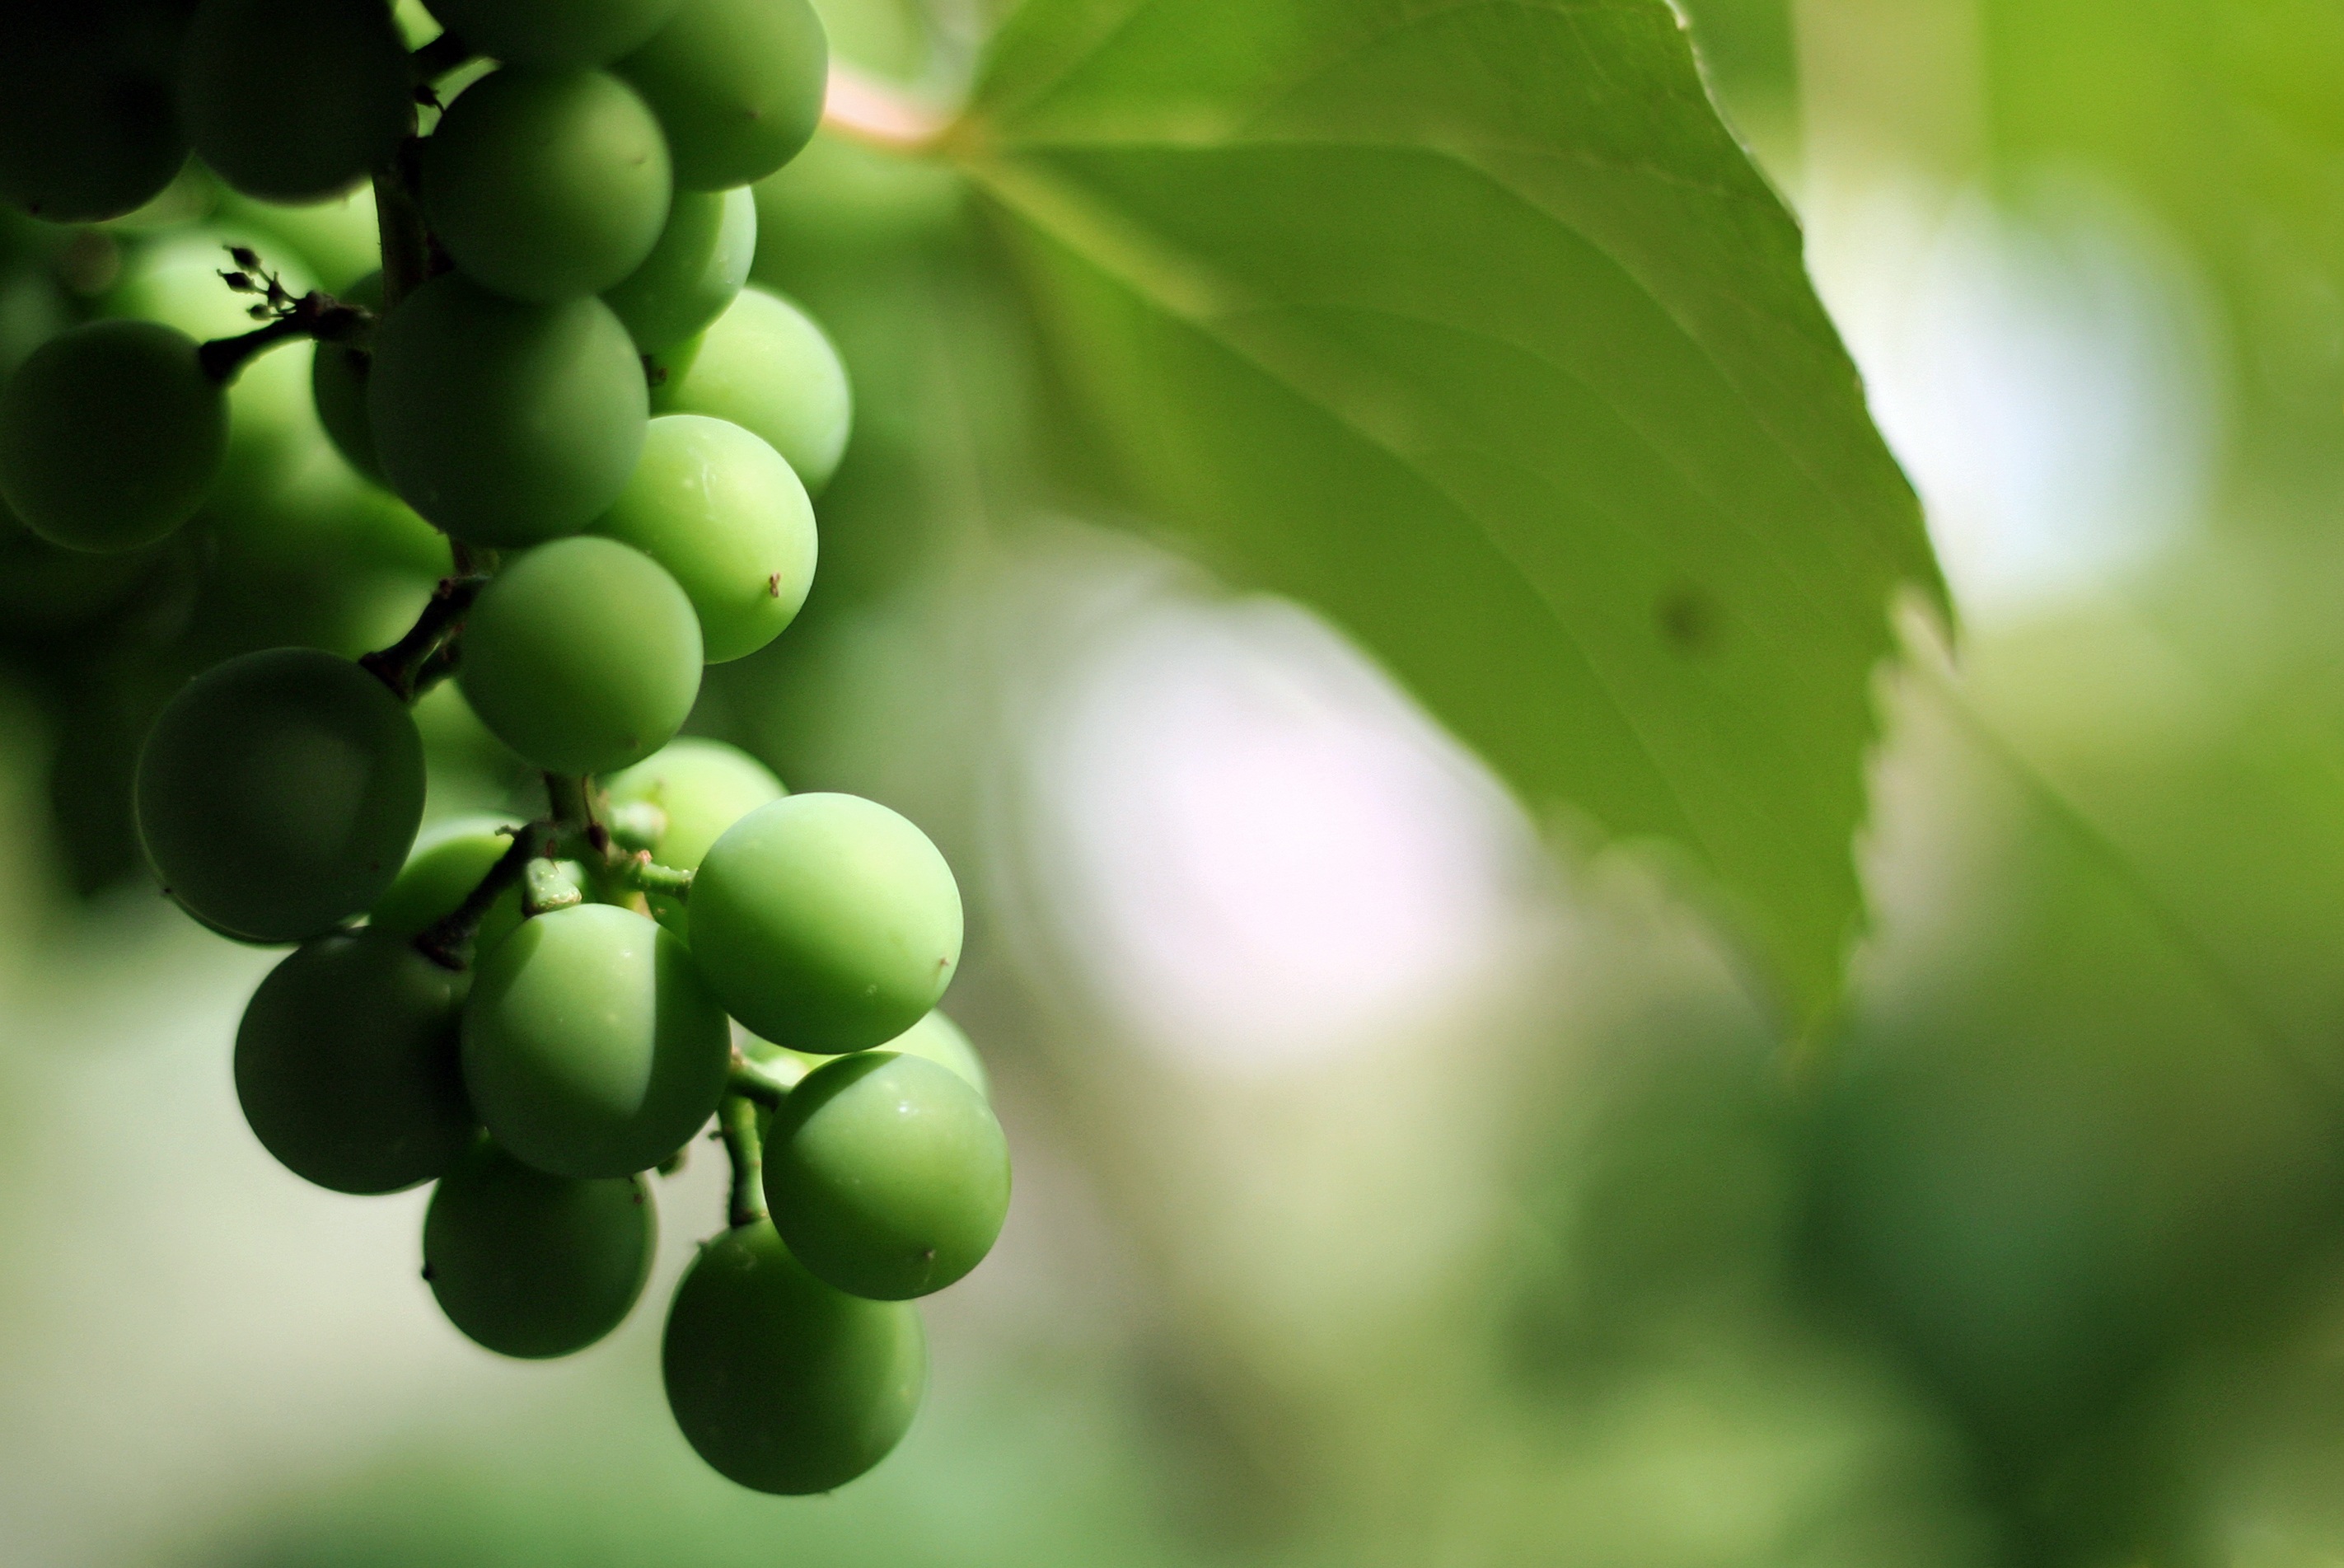
tree, nature, branch, plant, grape, fruit, leaf, flower, foliage, food, green, produce, botany, agriculture, flora, close up, shrub, grapes, macro photography, flowering plant, vitis, land plant, grapevine family